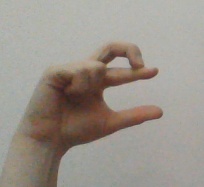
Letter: thal